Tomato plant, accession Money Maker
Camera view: tilt-top (135 deg); turntable rotation: 270 degrees
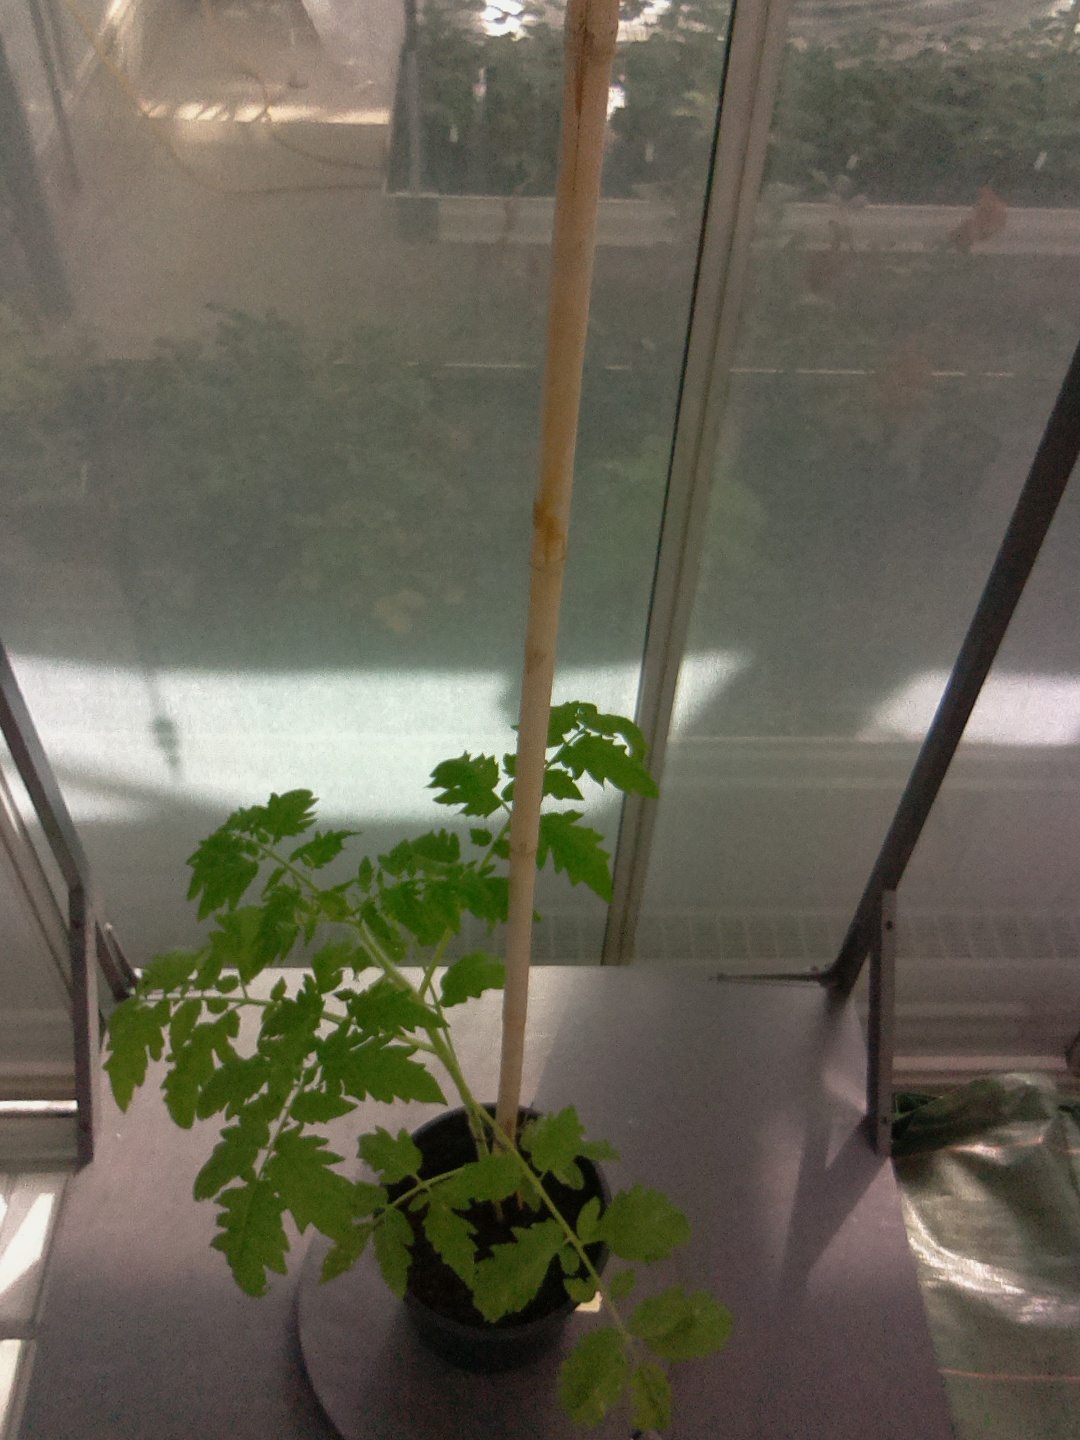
BBCH growth stage 14: 8 of true leaves visible